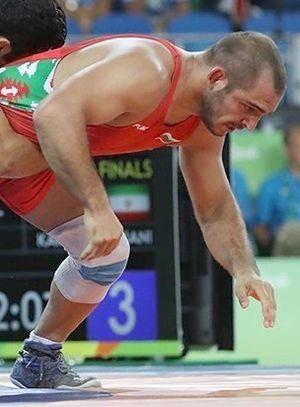
Lutte aux Jeux olympiques d'été en 2016 - jusqu'à 86 kg (mâle)